Alblasserdam

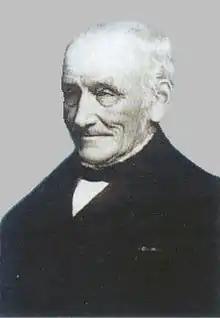
Fop Smit

Alblasserdam is a town and municipality in the western Netherlands, in the province of South Holland. It covers an area of , of which is water, and has a population of as of . Alblasserdam is officially a part of the Drechtsteden region. A portion of the small village of Kinderdijk, which boasts the largest and most famous concentration of windmills in the Netherlands, is part of Alblasserdam.